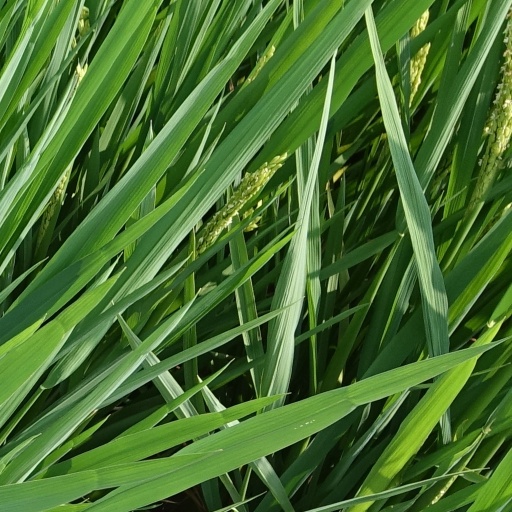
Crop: rice